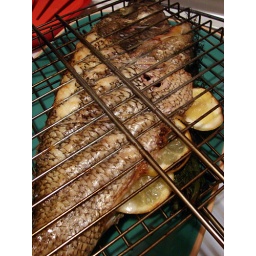
fish in a basket